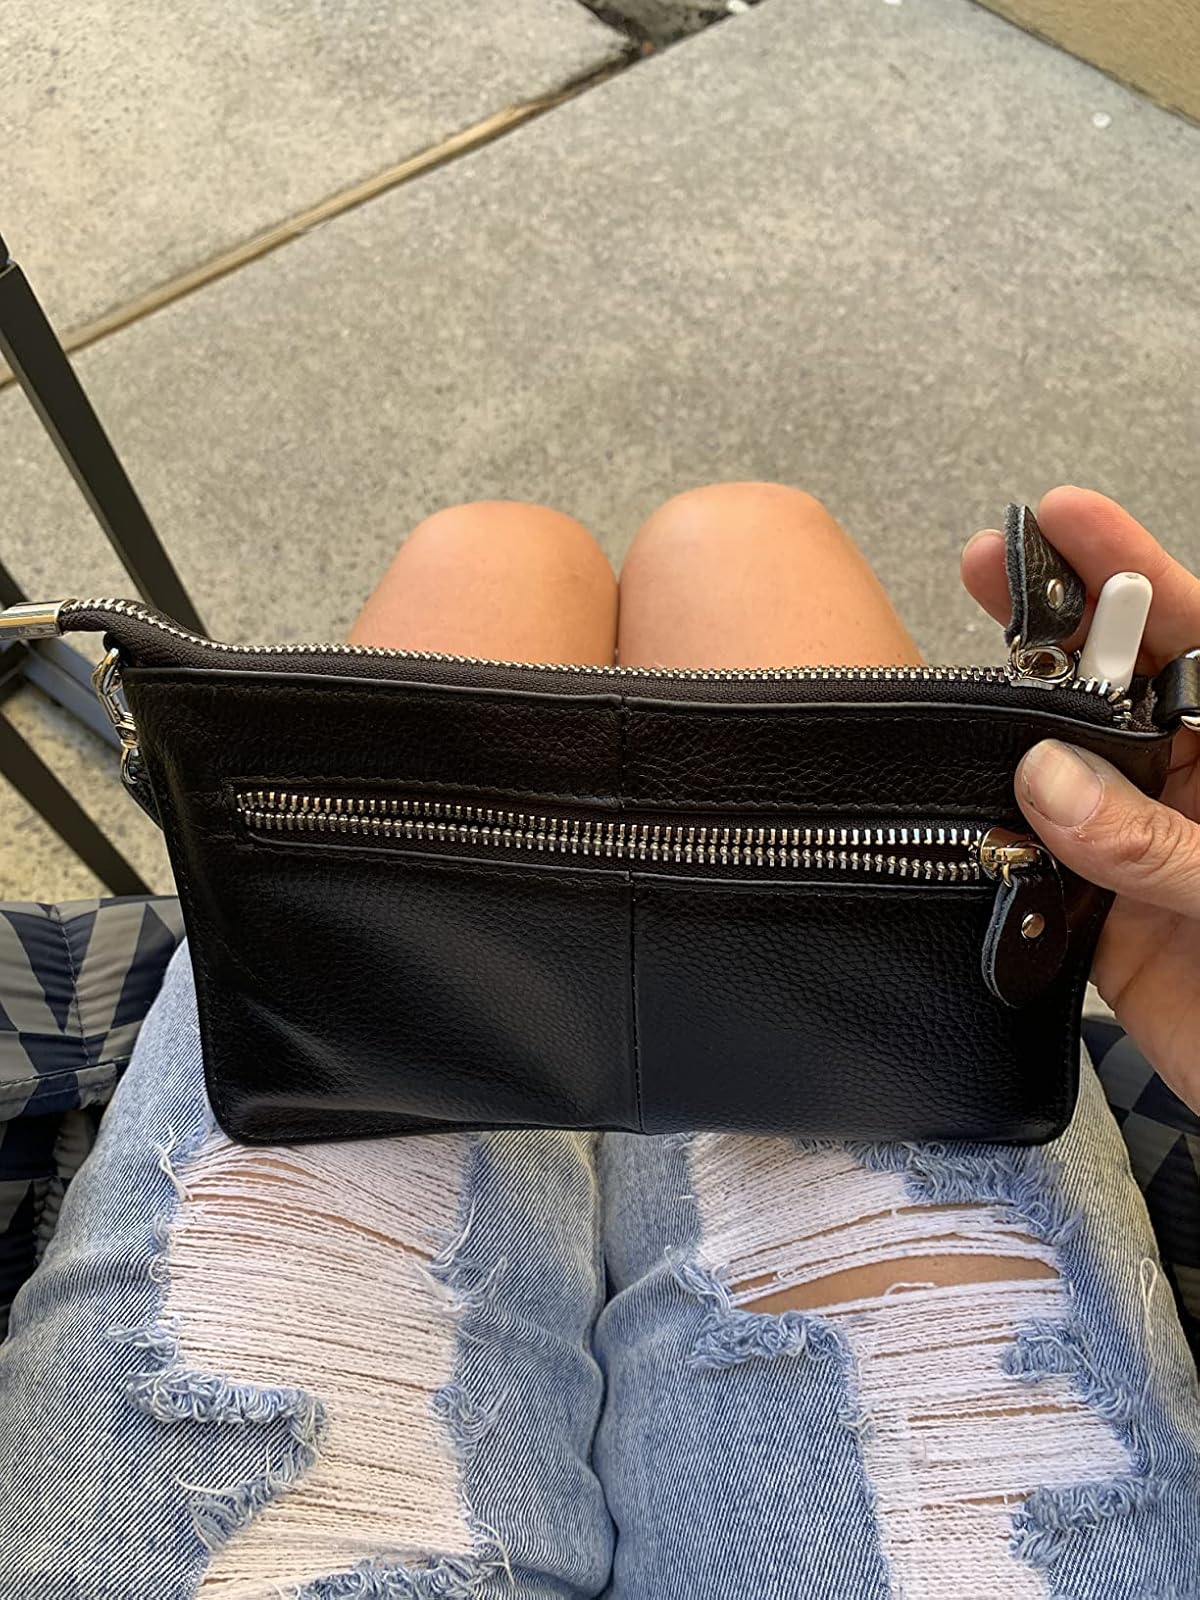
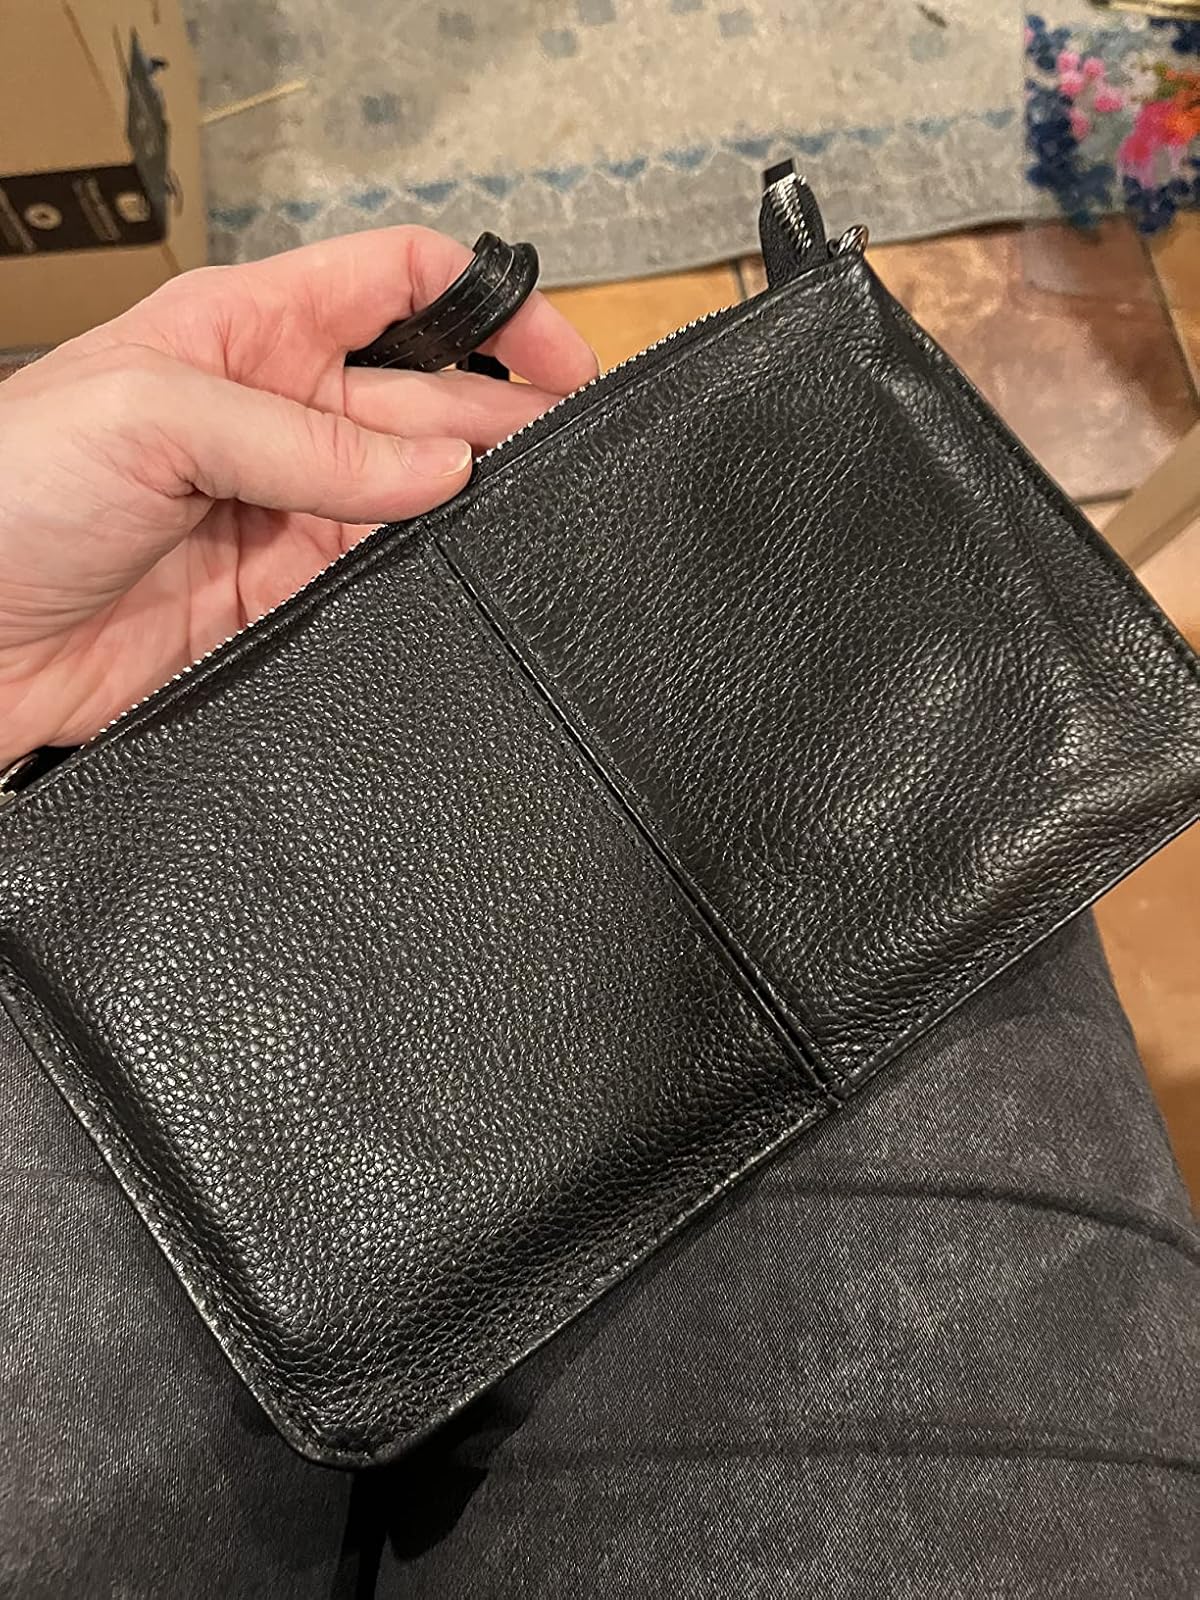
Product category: accessories_handbag
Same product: yes